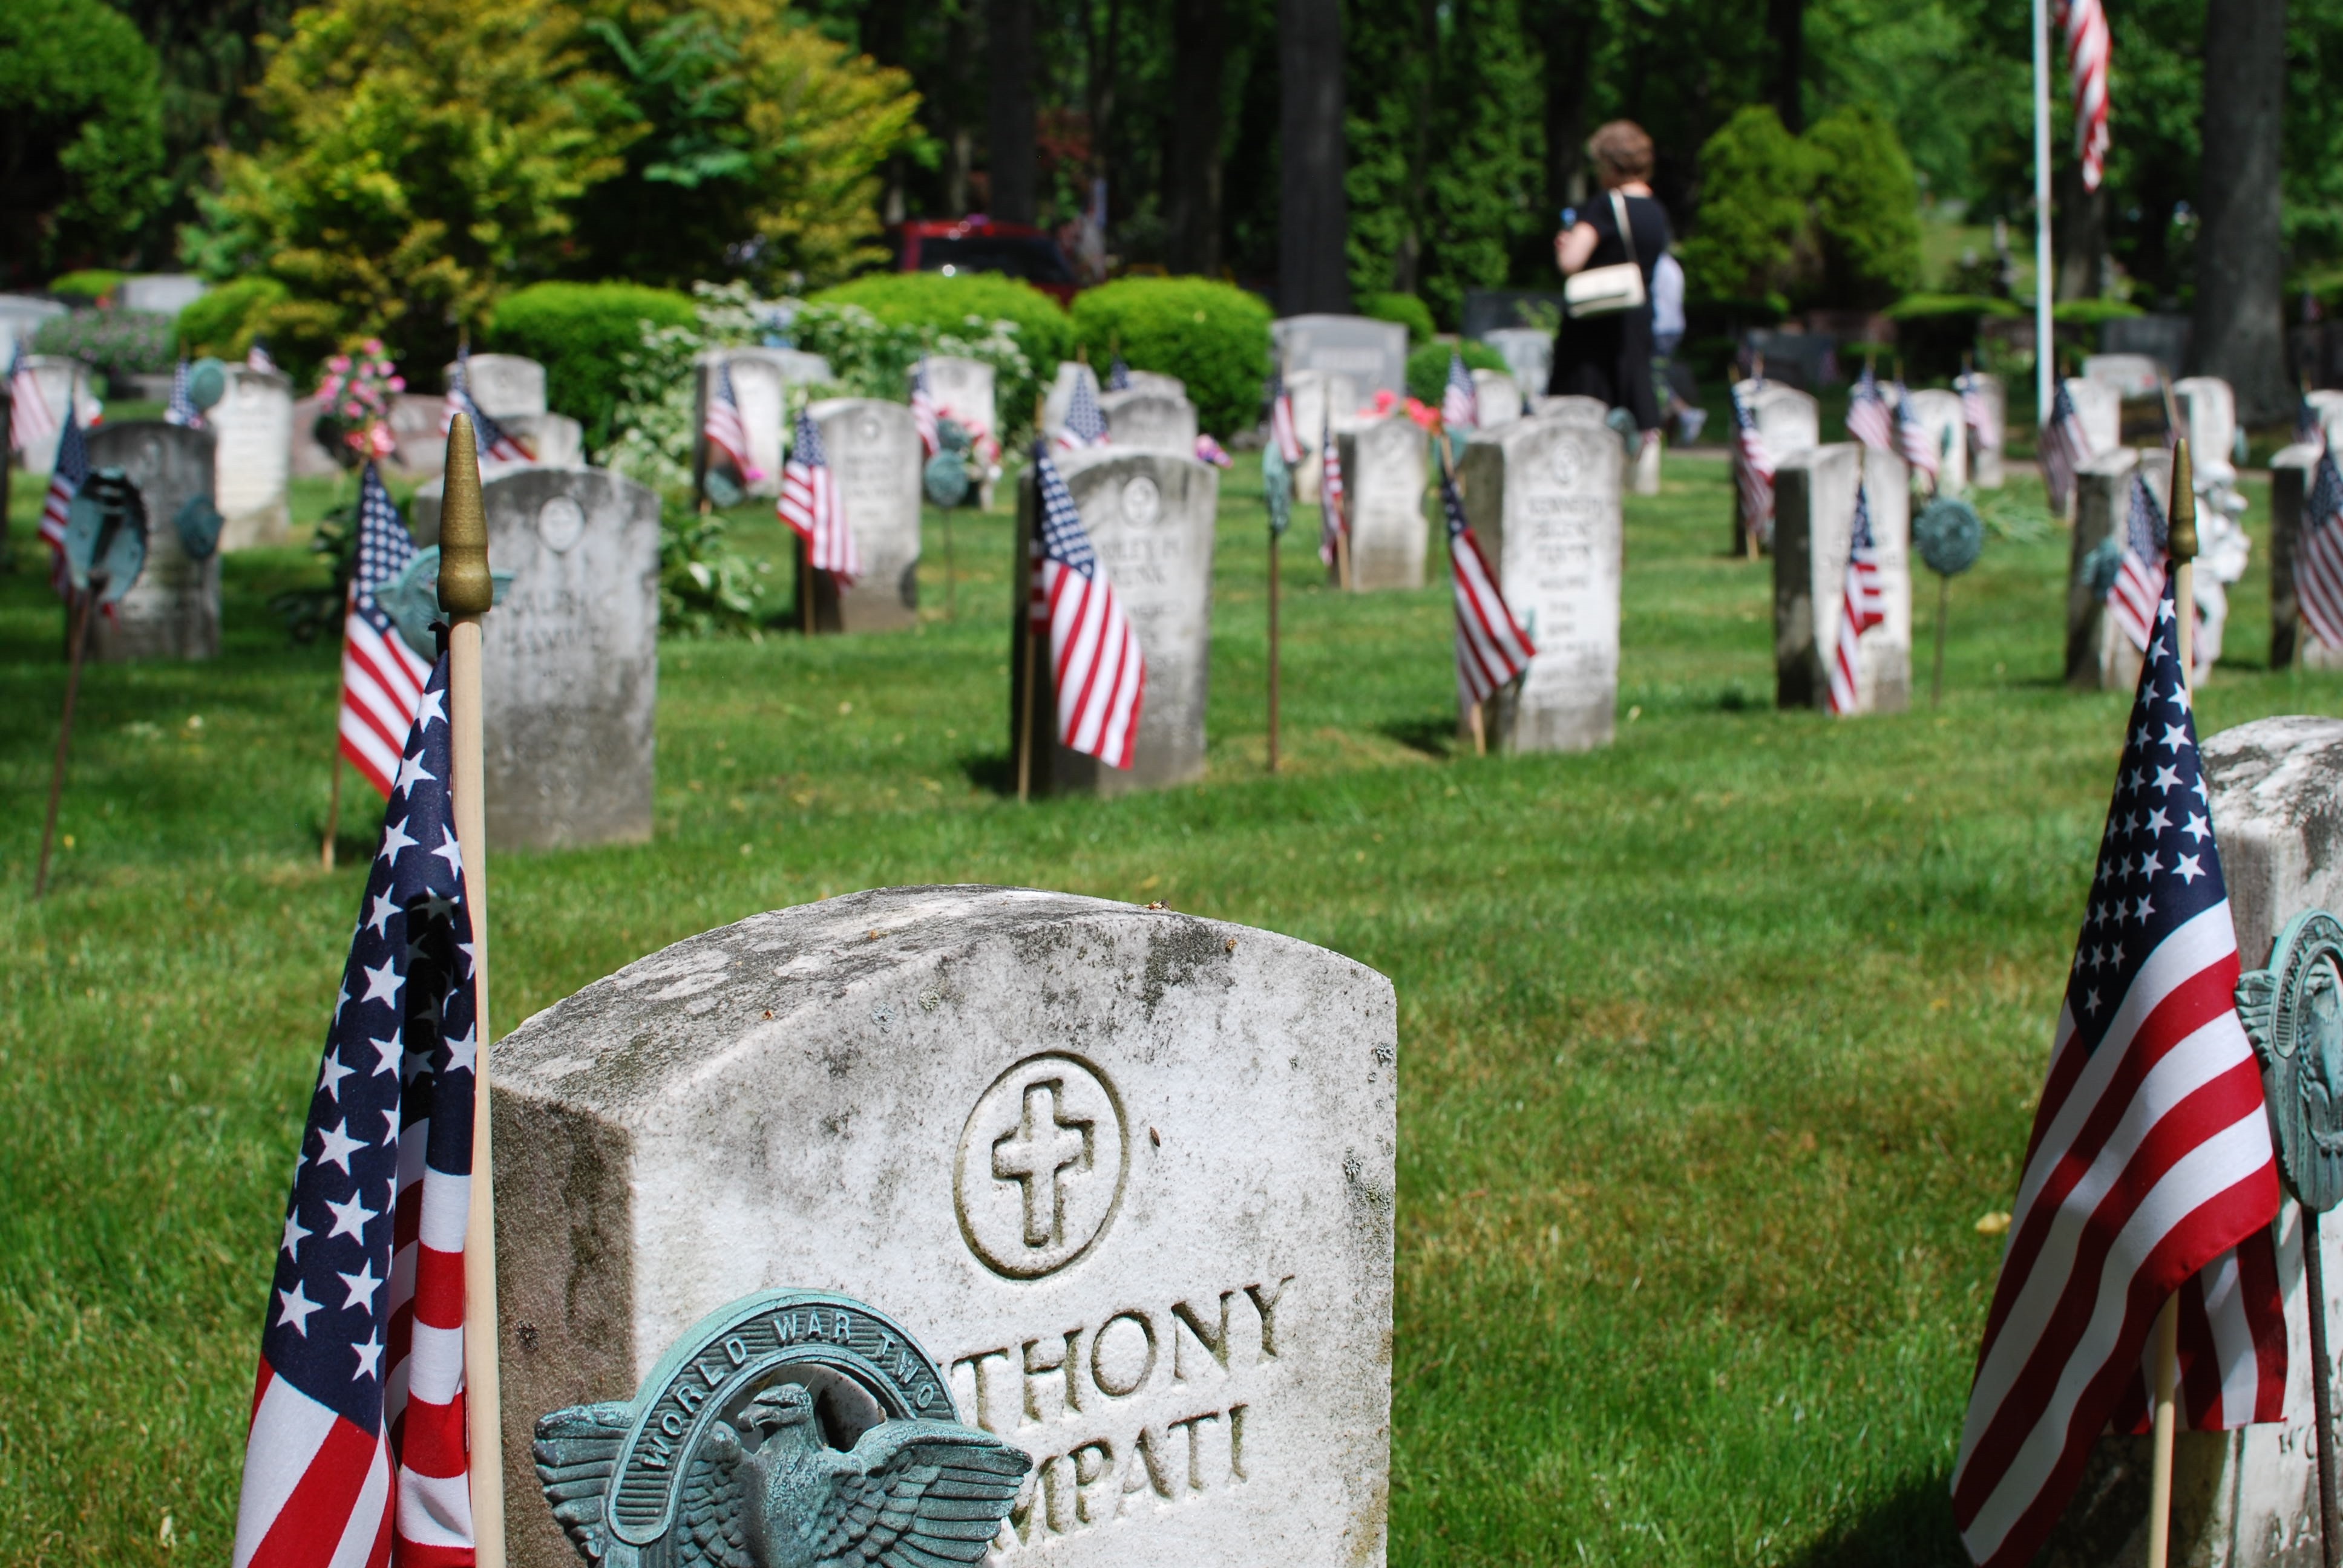
cemetery, grave, memorial, ceremony